Chuckwagon

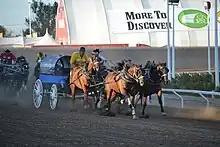
The Rangeland Derby race at the Calgary Stampede (2017)

Chuckwagon racing is an event at some rodeos, such as the Calgary Stampede which started in 1923. Chuckwagon races were held from 1952 until 1998 at Cheyenne Frontier Days, one of America's biggest rodeos. The National Championship Chuckwagon Race in Clinton, Arkansas draws tens of thousands each Labor Day weekend.